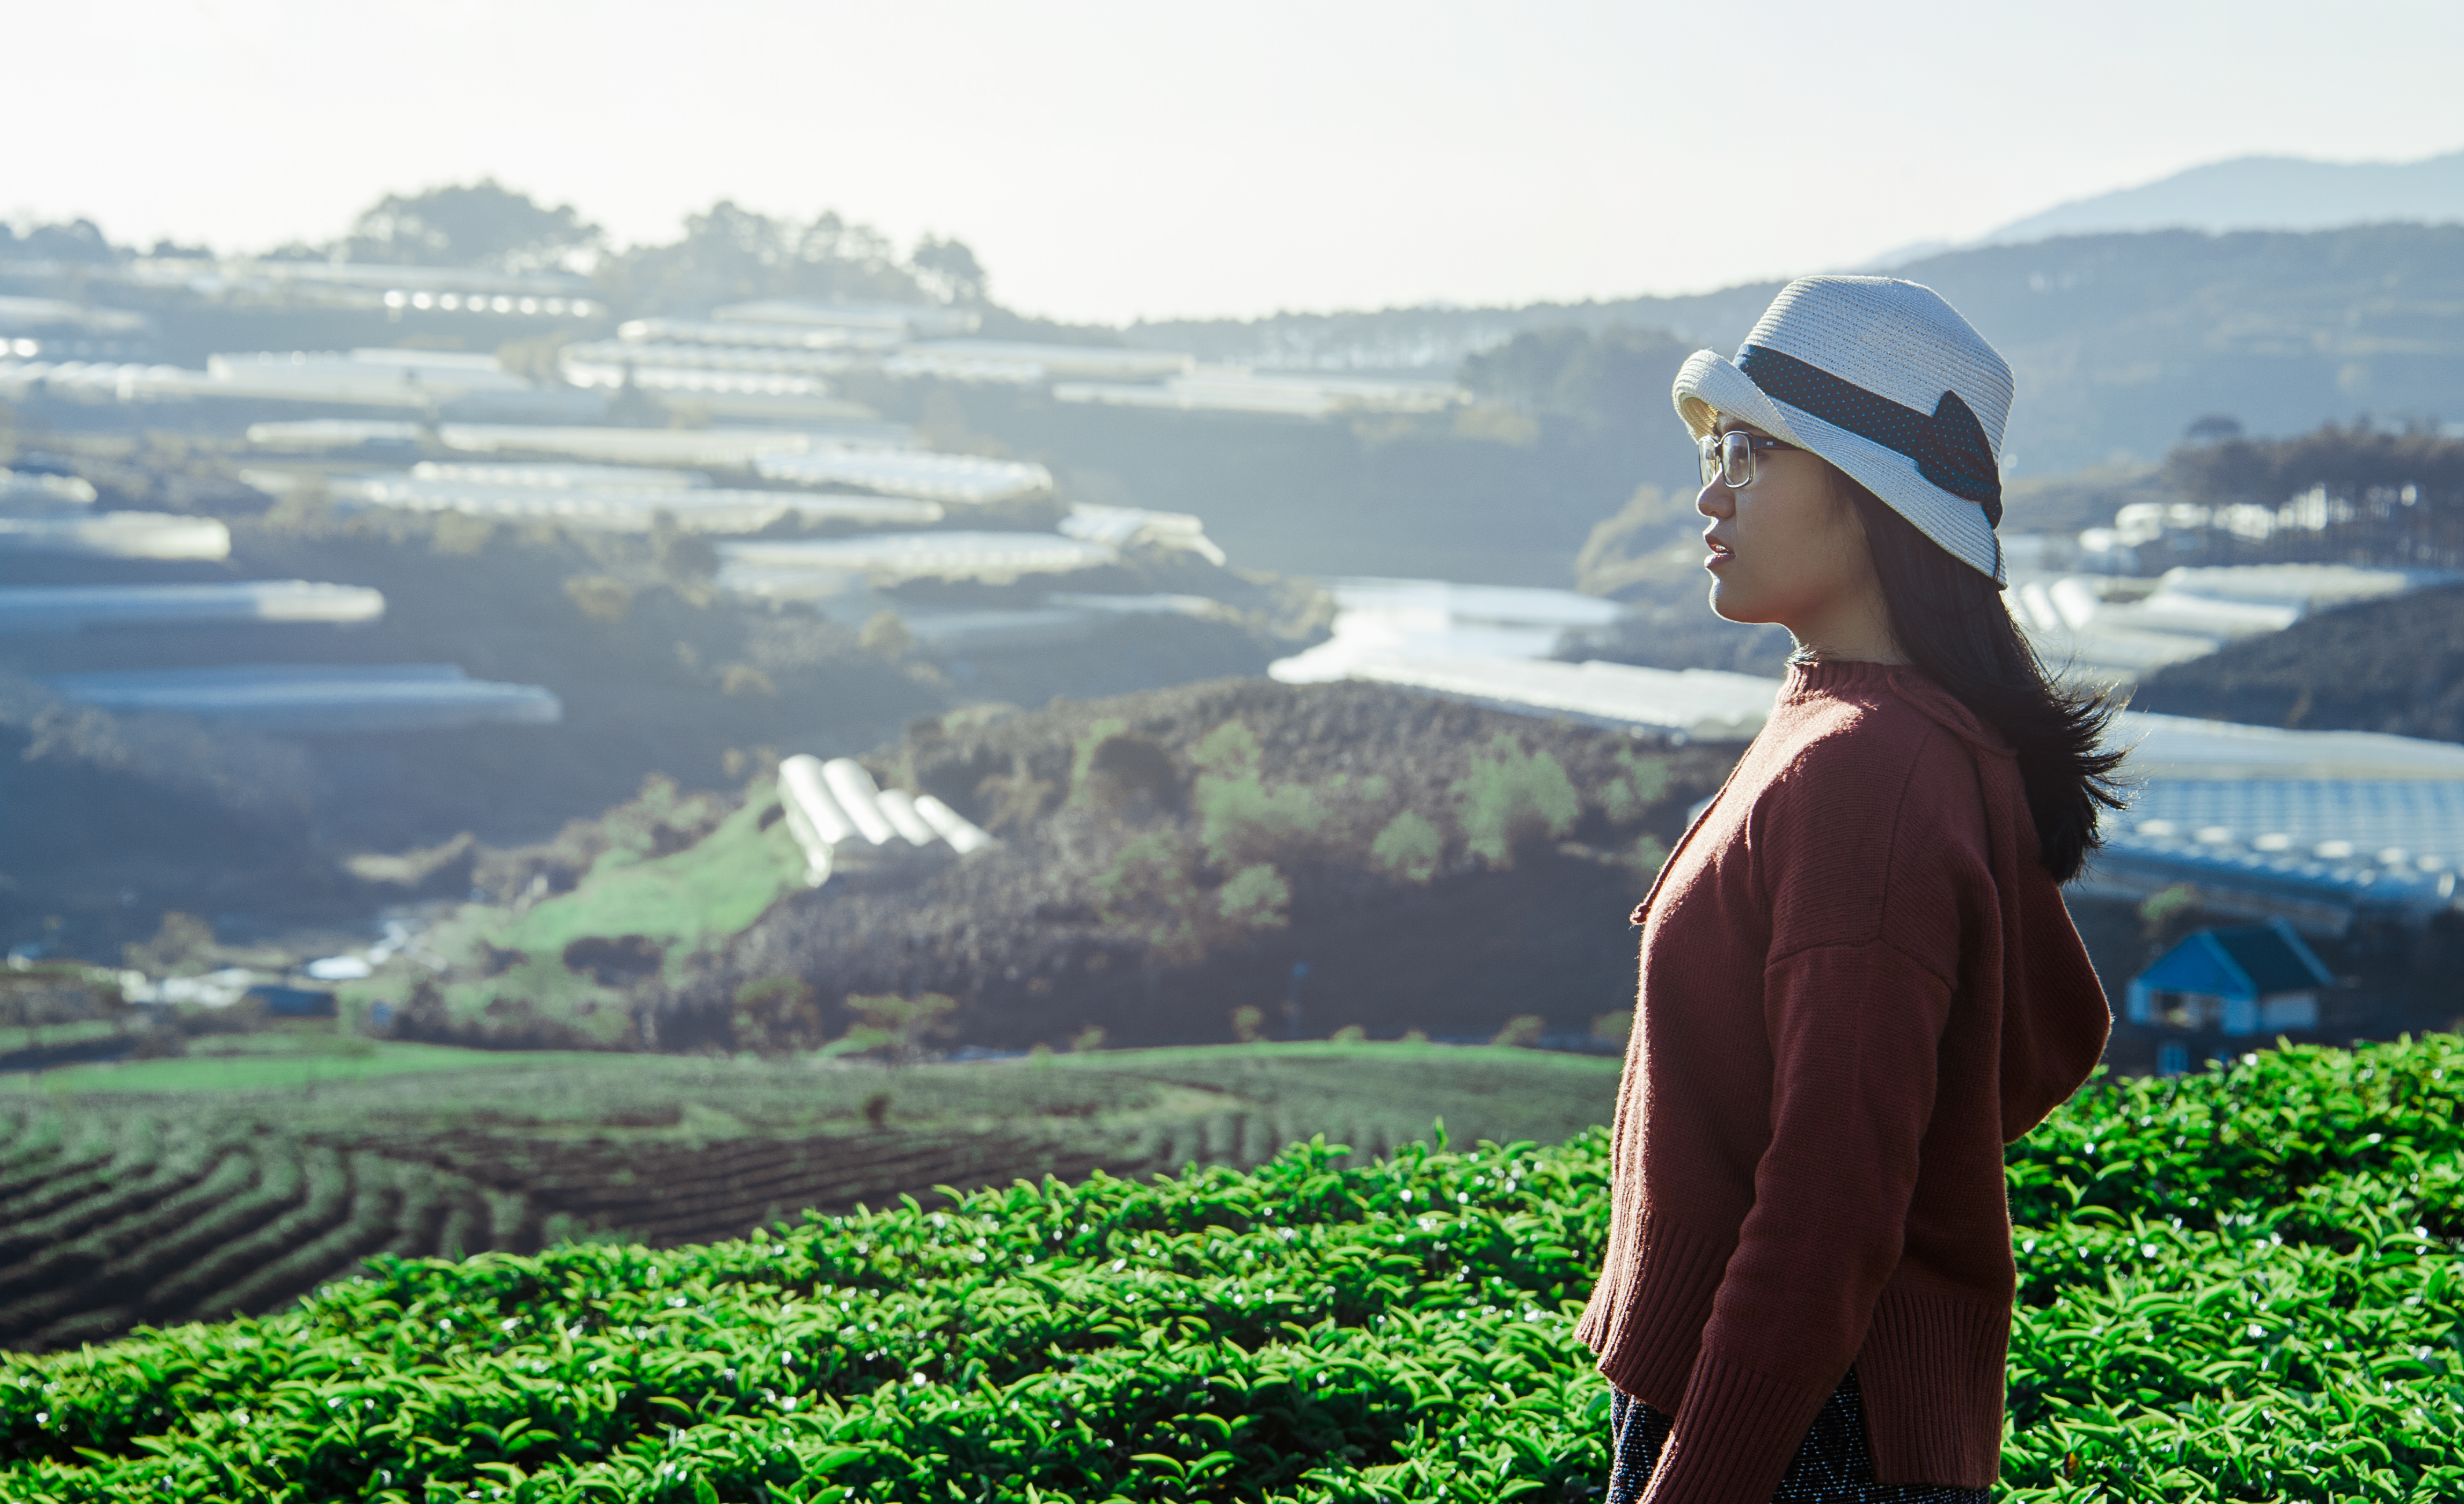
girl, happy, love, sun, sunshine, sky, plant, field, tree, hill, tourism, agriculture, rural area, grass, mountain, hill station, landscape, vacation, farm, crop, travel, plantation